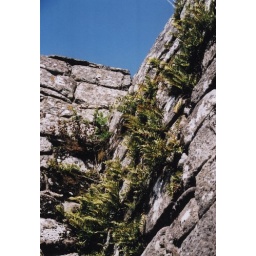
ferns in castle wall